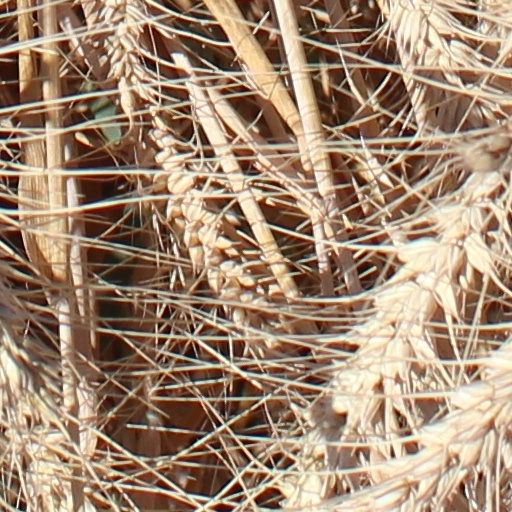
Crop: wheat